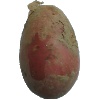
Label: Potato Red 1